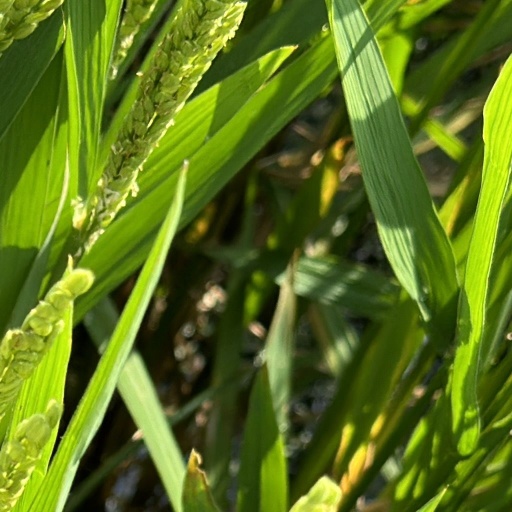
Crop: rice